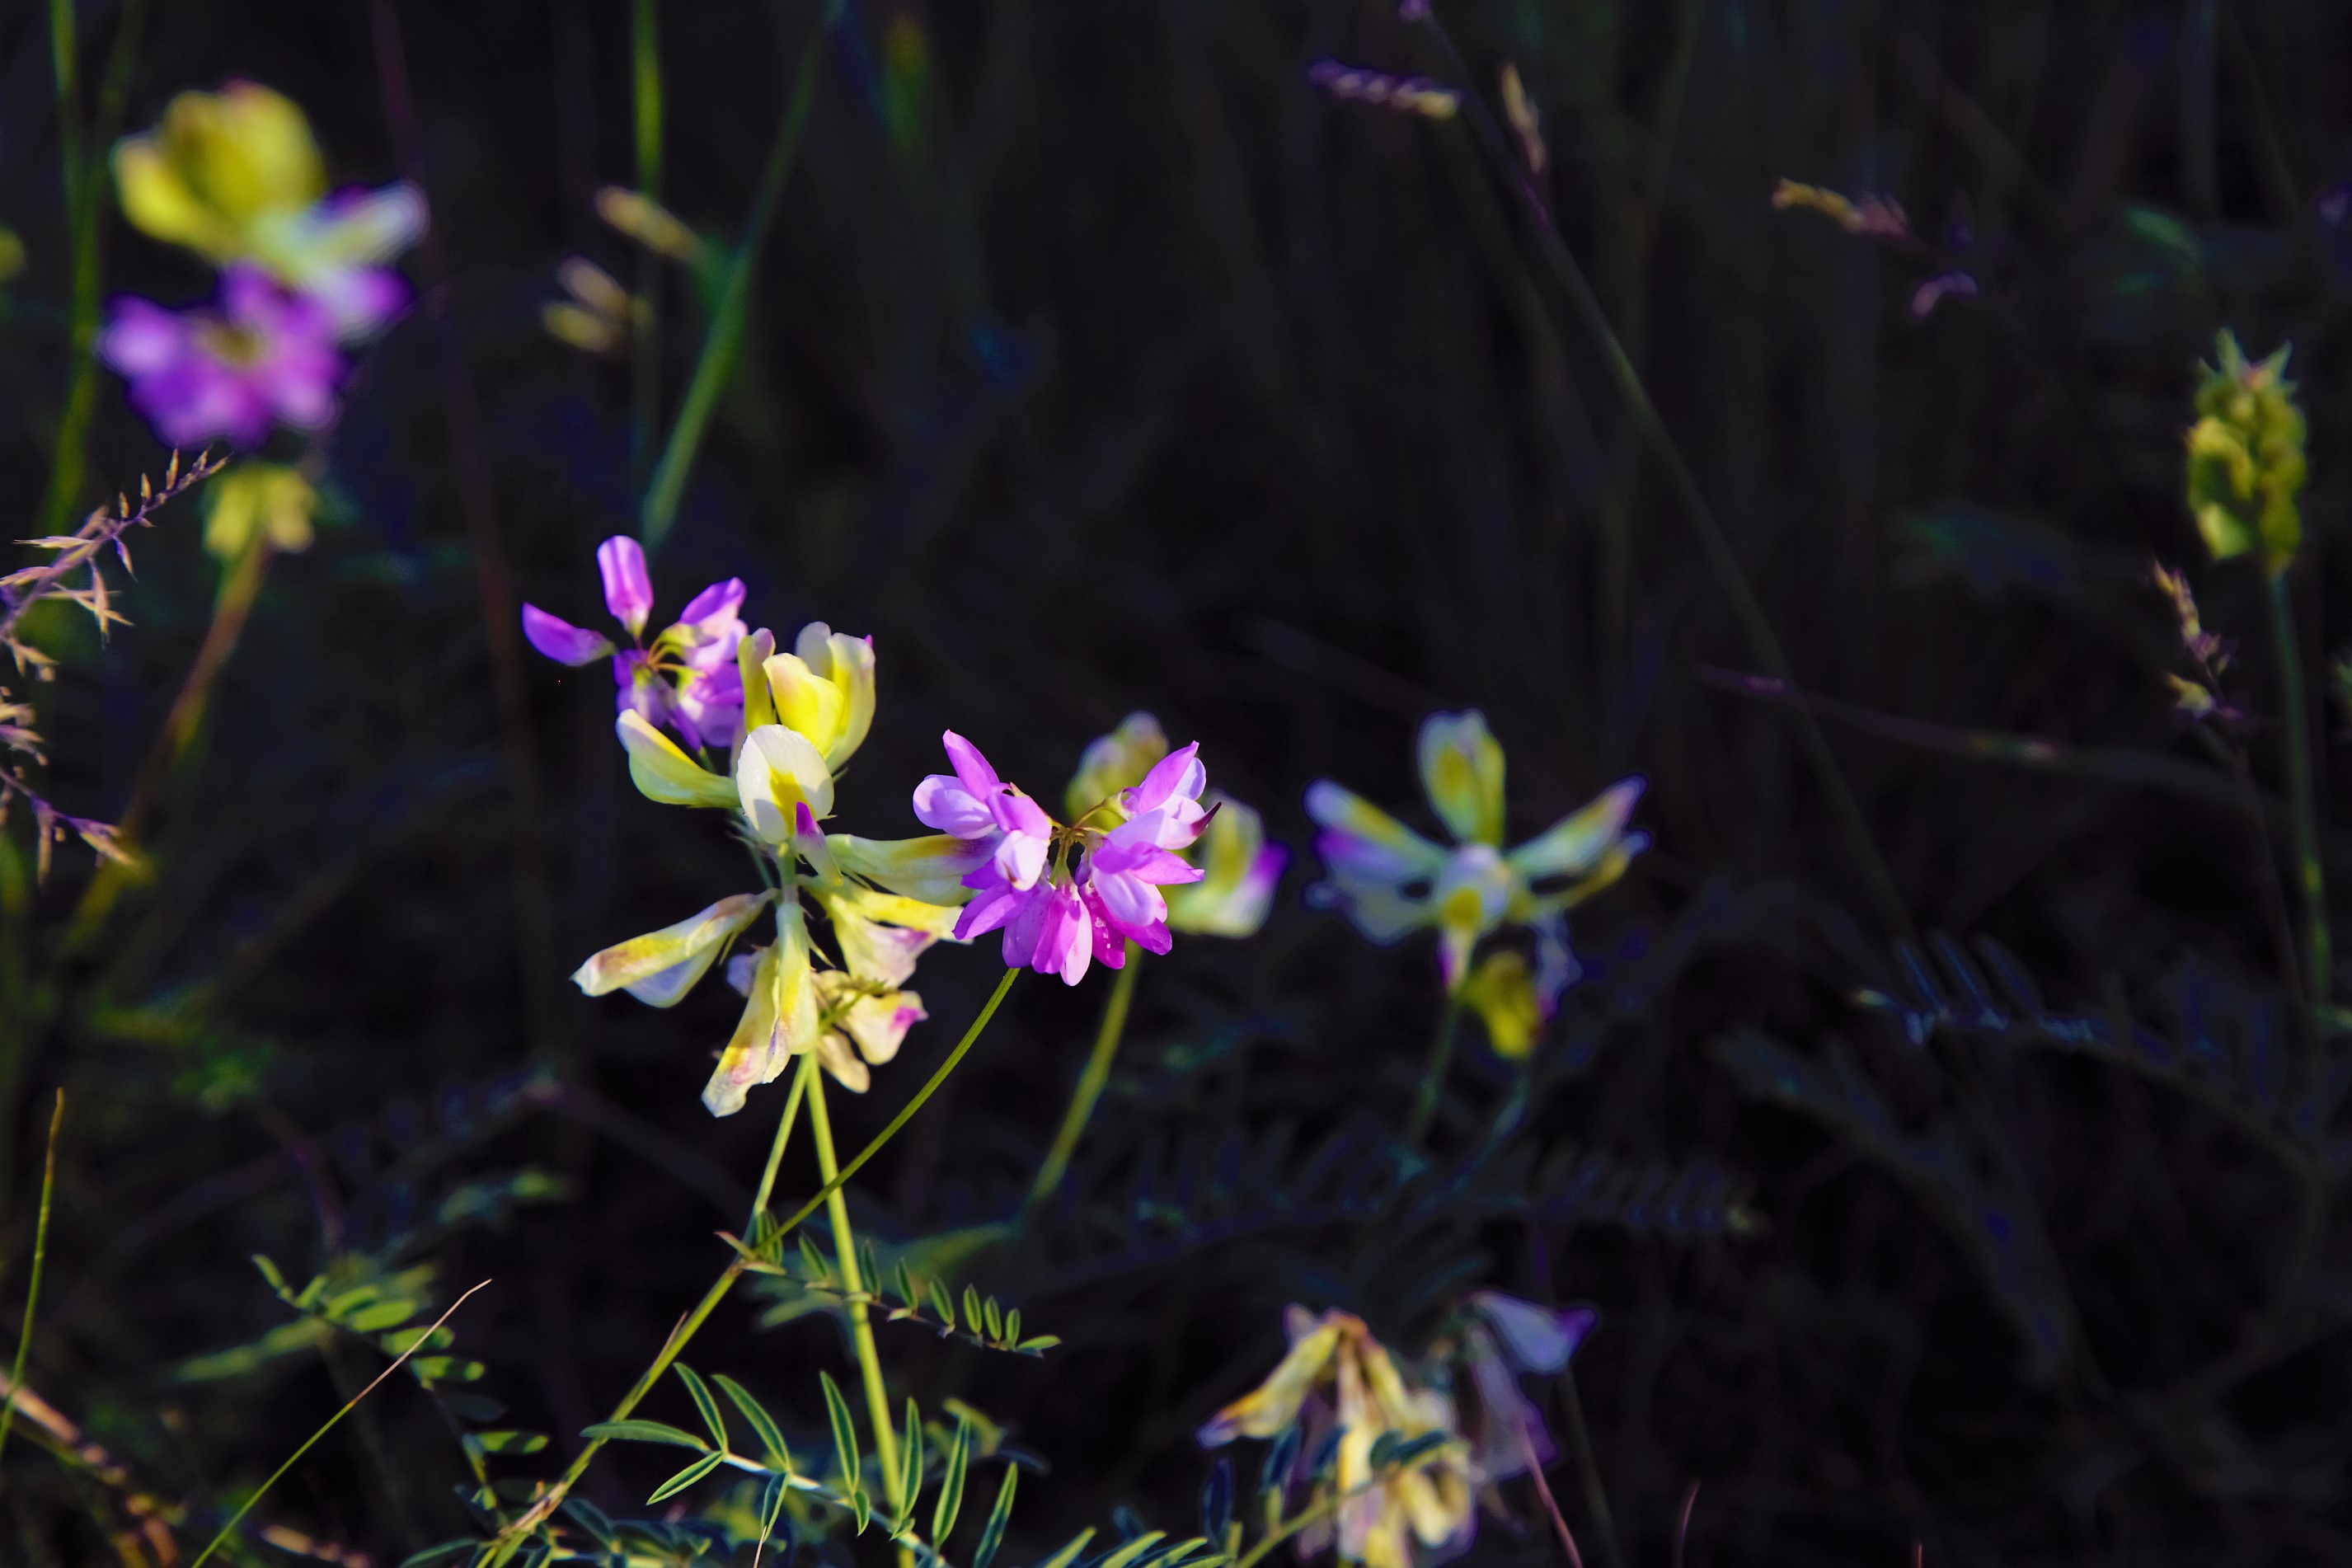
spring, herbs, flowers, nature, land, rural, tranquil, peaceful, plant, flower, flowering plant, terrestrial plant, purple, wildflower, petal, organism, centaurium, spathoglottis, orchid, four o clock family, gentian family, melastome family, epidendrum, Forb